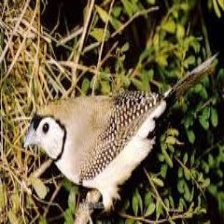
Species: DOUBLE BARRED FINCH
Scientific name: TAENIOPYGIA BICHENOVII
ImageNet parent category: house_finch